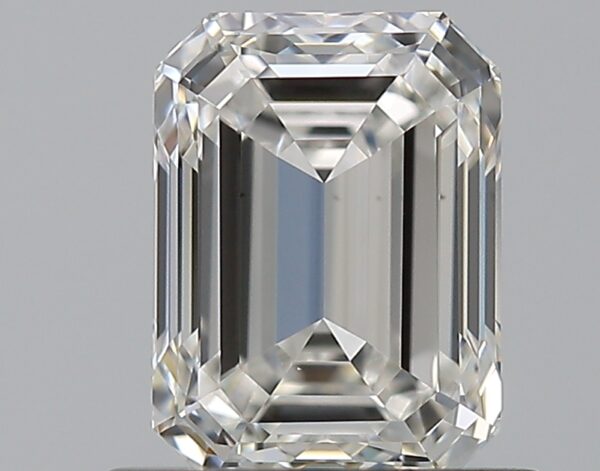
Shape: emerald
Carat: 0.91
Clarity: VS2
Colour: G
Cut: EX
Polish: EX
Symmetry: VG
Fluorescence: N
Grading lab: GIA
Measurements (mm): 6.21 x 4.59 x 3.16